United Church, The Chapel on the Hill

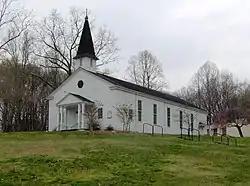
The Chapel on the Hill

The United Church, Chapel on the Hill in Oak Ridge, Tennessee was the city's main church during World War II. Dedicated on September 30, 1943, and completed late in October 1943, it was originally a multi-denominational chapel shared by Catholic, Protestant and Jewish congregations.